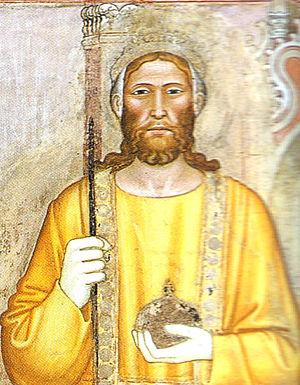
Pierre 1er de Lusignan par Andrea di Bonaiuto
Pierre Iᵉʳ de Lusignan, né le 9 octobre 1328 à Nicosie et mort le 17 janvier 1369 dans la même ville, est roi de Chypre de 1358 à 1369. Il est le fils de Hugues IV de Chypre et d'Alice d'Ibelin.